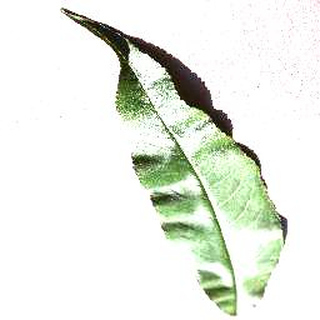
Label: healthy_peach